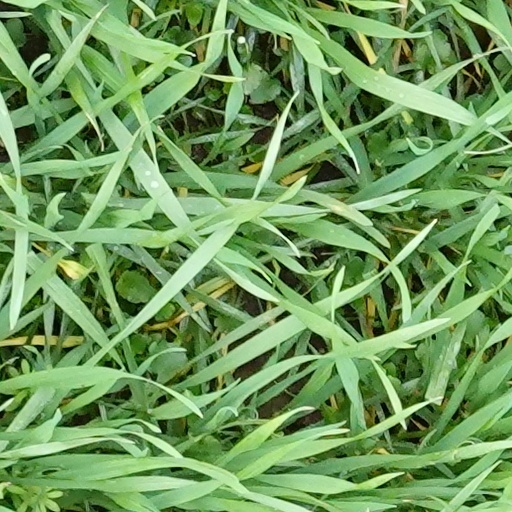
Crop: wheat